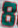
Number: 8